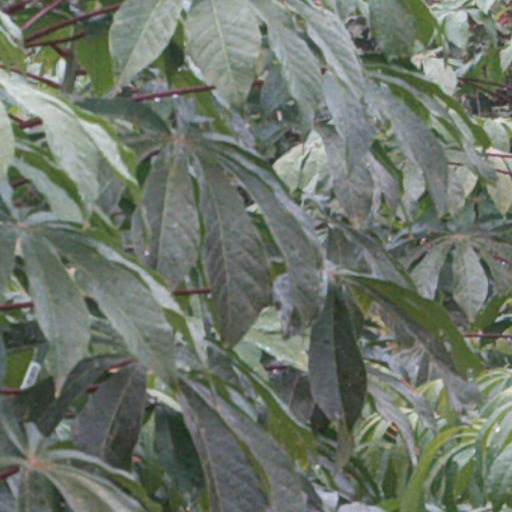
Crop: cassava